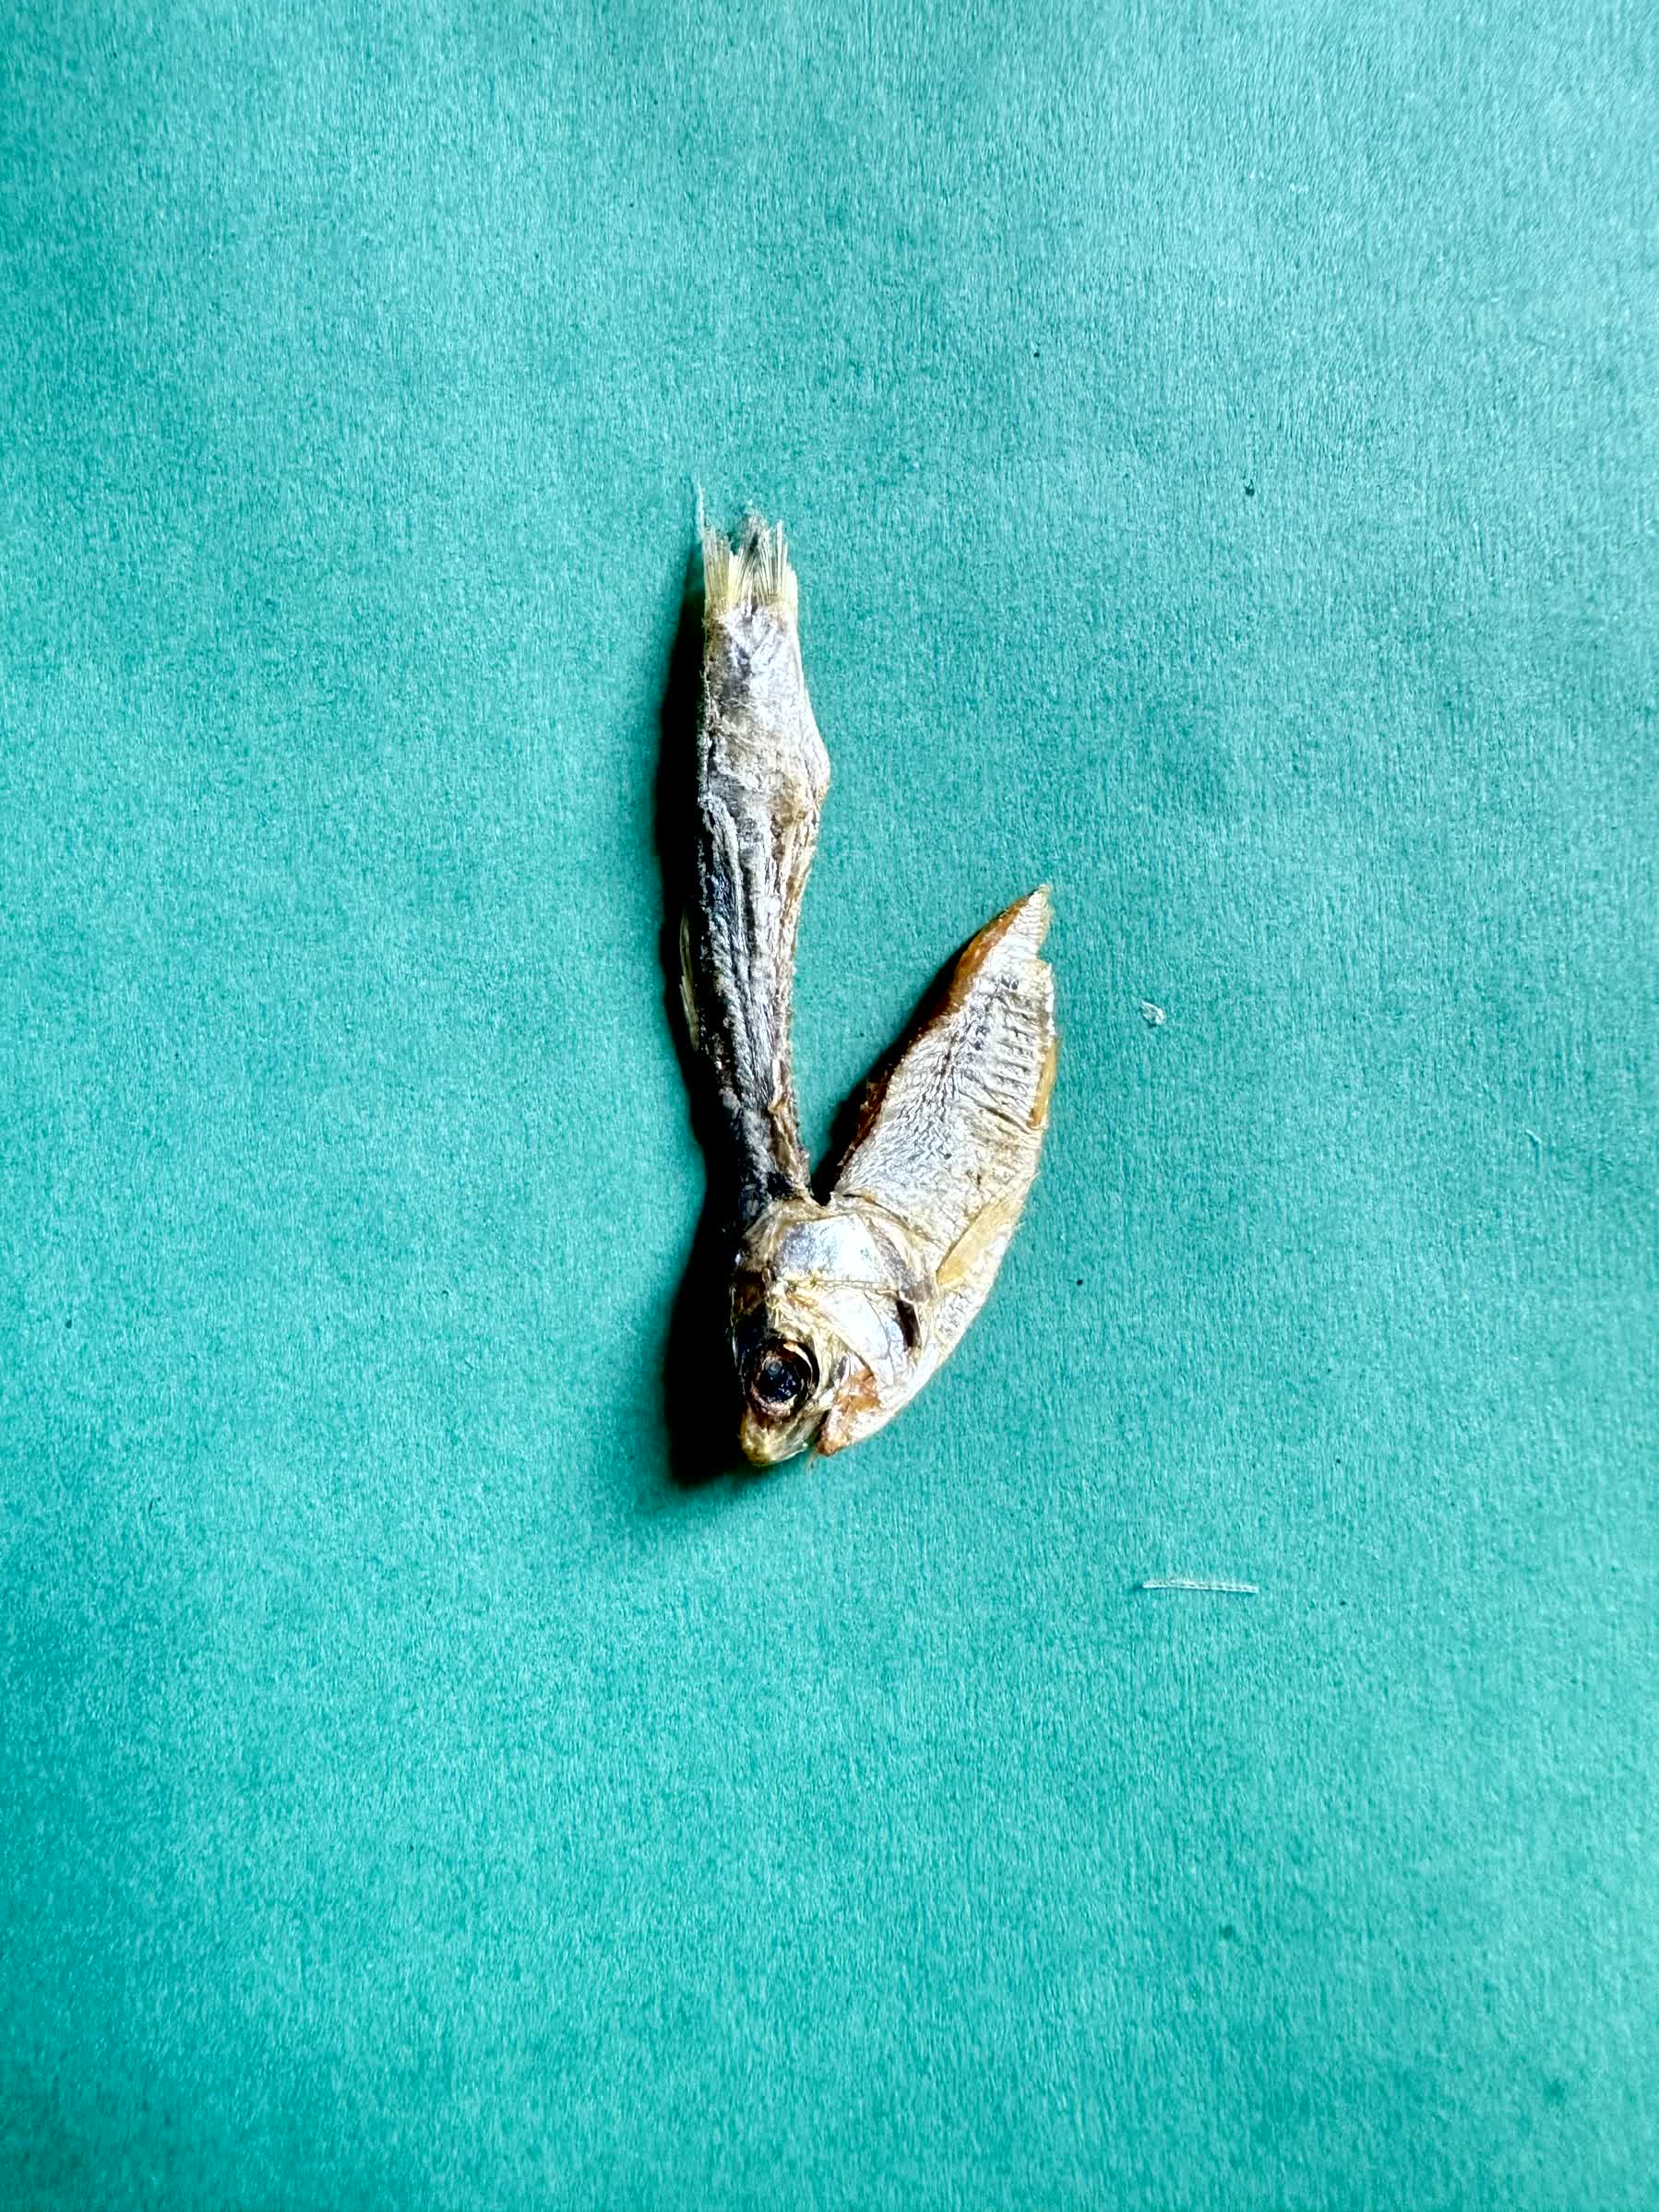
Species: Chapila